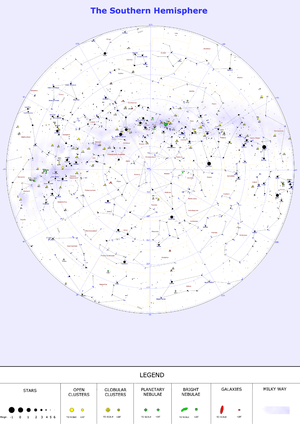
Une constellation est un « groupe d'étoiles voisines sur la sphère céleste, présentant une figure conventionnelle déterminée, à laquelle on a donné un nom particulier »; c'est aussi une « région du ciel conventionnellement délimitée qui inclut ce groupe d'étoiles ».